Wu Yi-fang

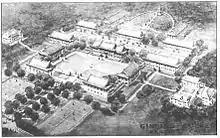
Ginling College

Wu Yi-fang was the president of Ginling Women's College from 1928 to 1951. In 1928, Wu – a first class graduate from Ginling Women's College and had completed her Ph.D. at the University of Michigan – returned to China and accepted the position of president. Wu was the first Chinese woman to head a college, and often seen as one of the few female leaders in a male-dominated administrative body, Wu accomplished bold reforms in teaching and educational policies.